British company law

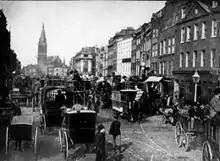
Whitechapel High Street, where Aron Salomon, the most famous litigant in company law, went insolvent.

English law recognised long ago that a corporation would have "legal personality". Legal personality simply means the entity is the subject of legal rights and duties. It can sue and be sued. Historically, municipal councils (such as the Corporation of London) or charitable establishments would be the primary examples of corporations. In 1612, Sir Edward Coke remarked in the "Case of Sutton's Hospital",